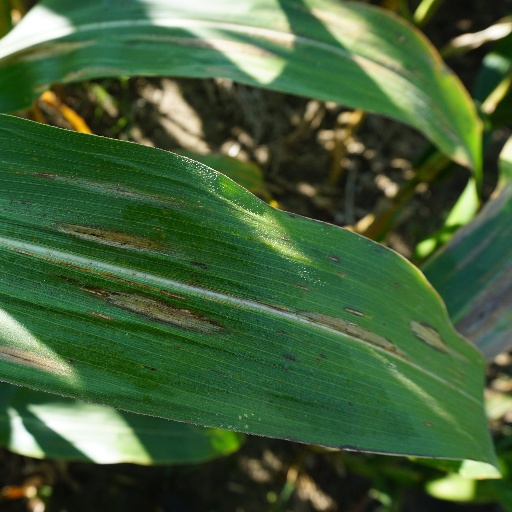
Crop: maize; corn